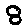
Label: 8